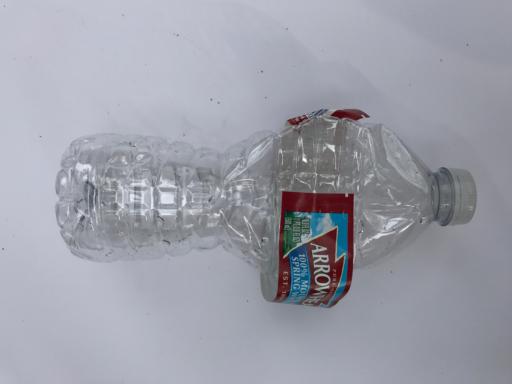
Waste category: plastic